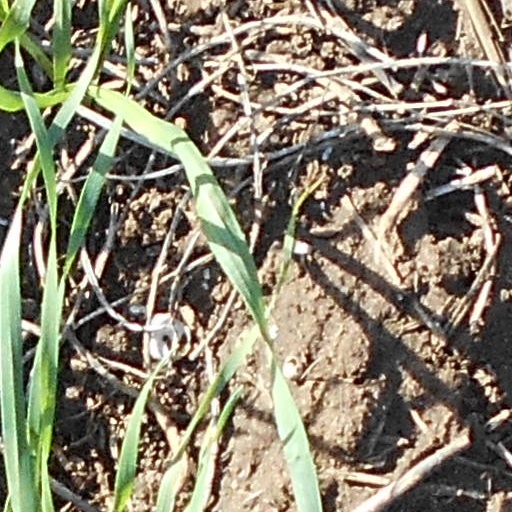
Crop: wheat